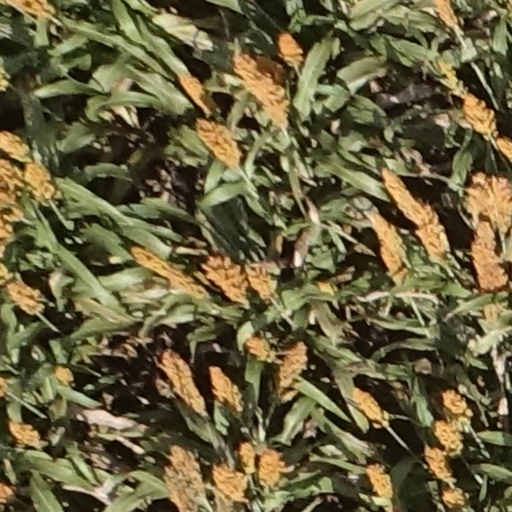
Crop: sorghum